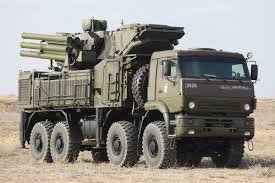
Label: Air Defense